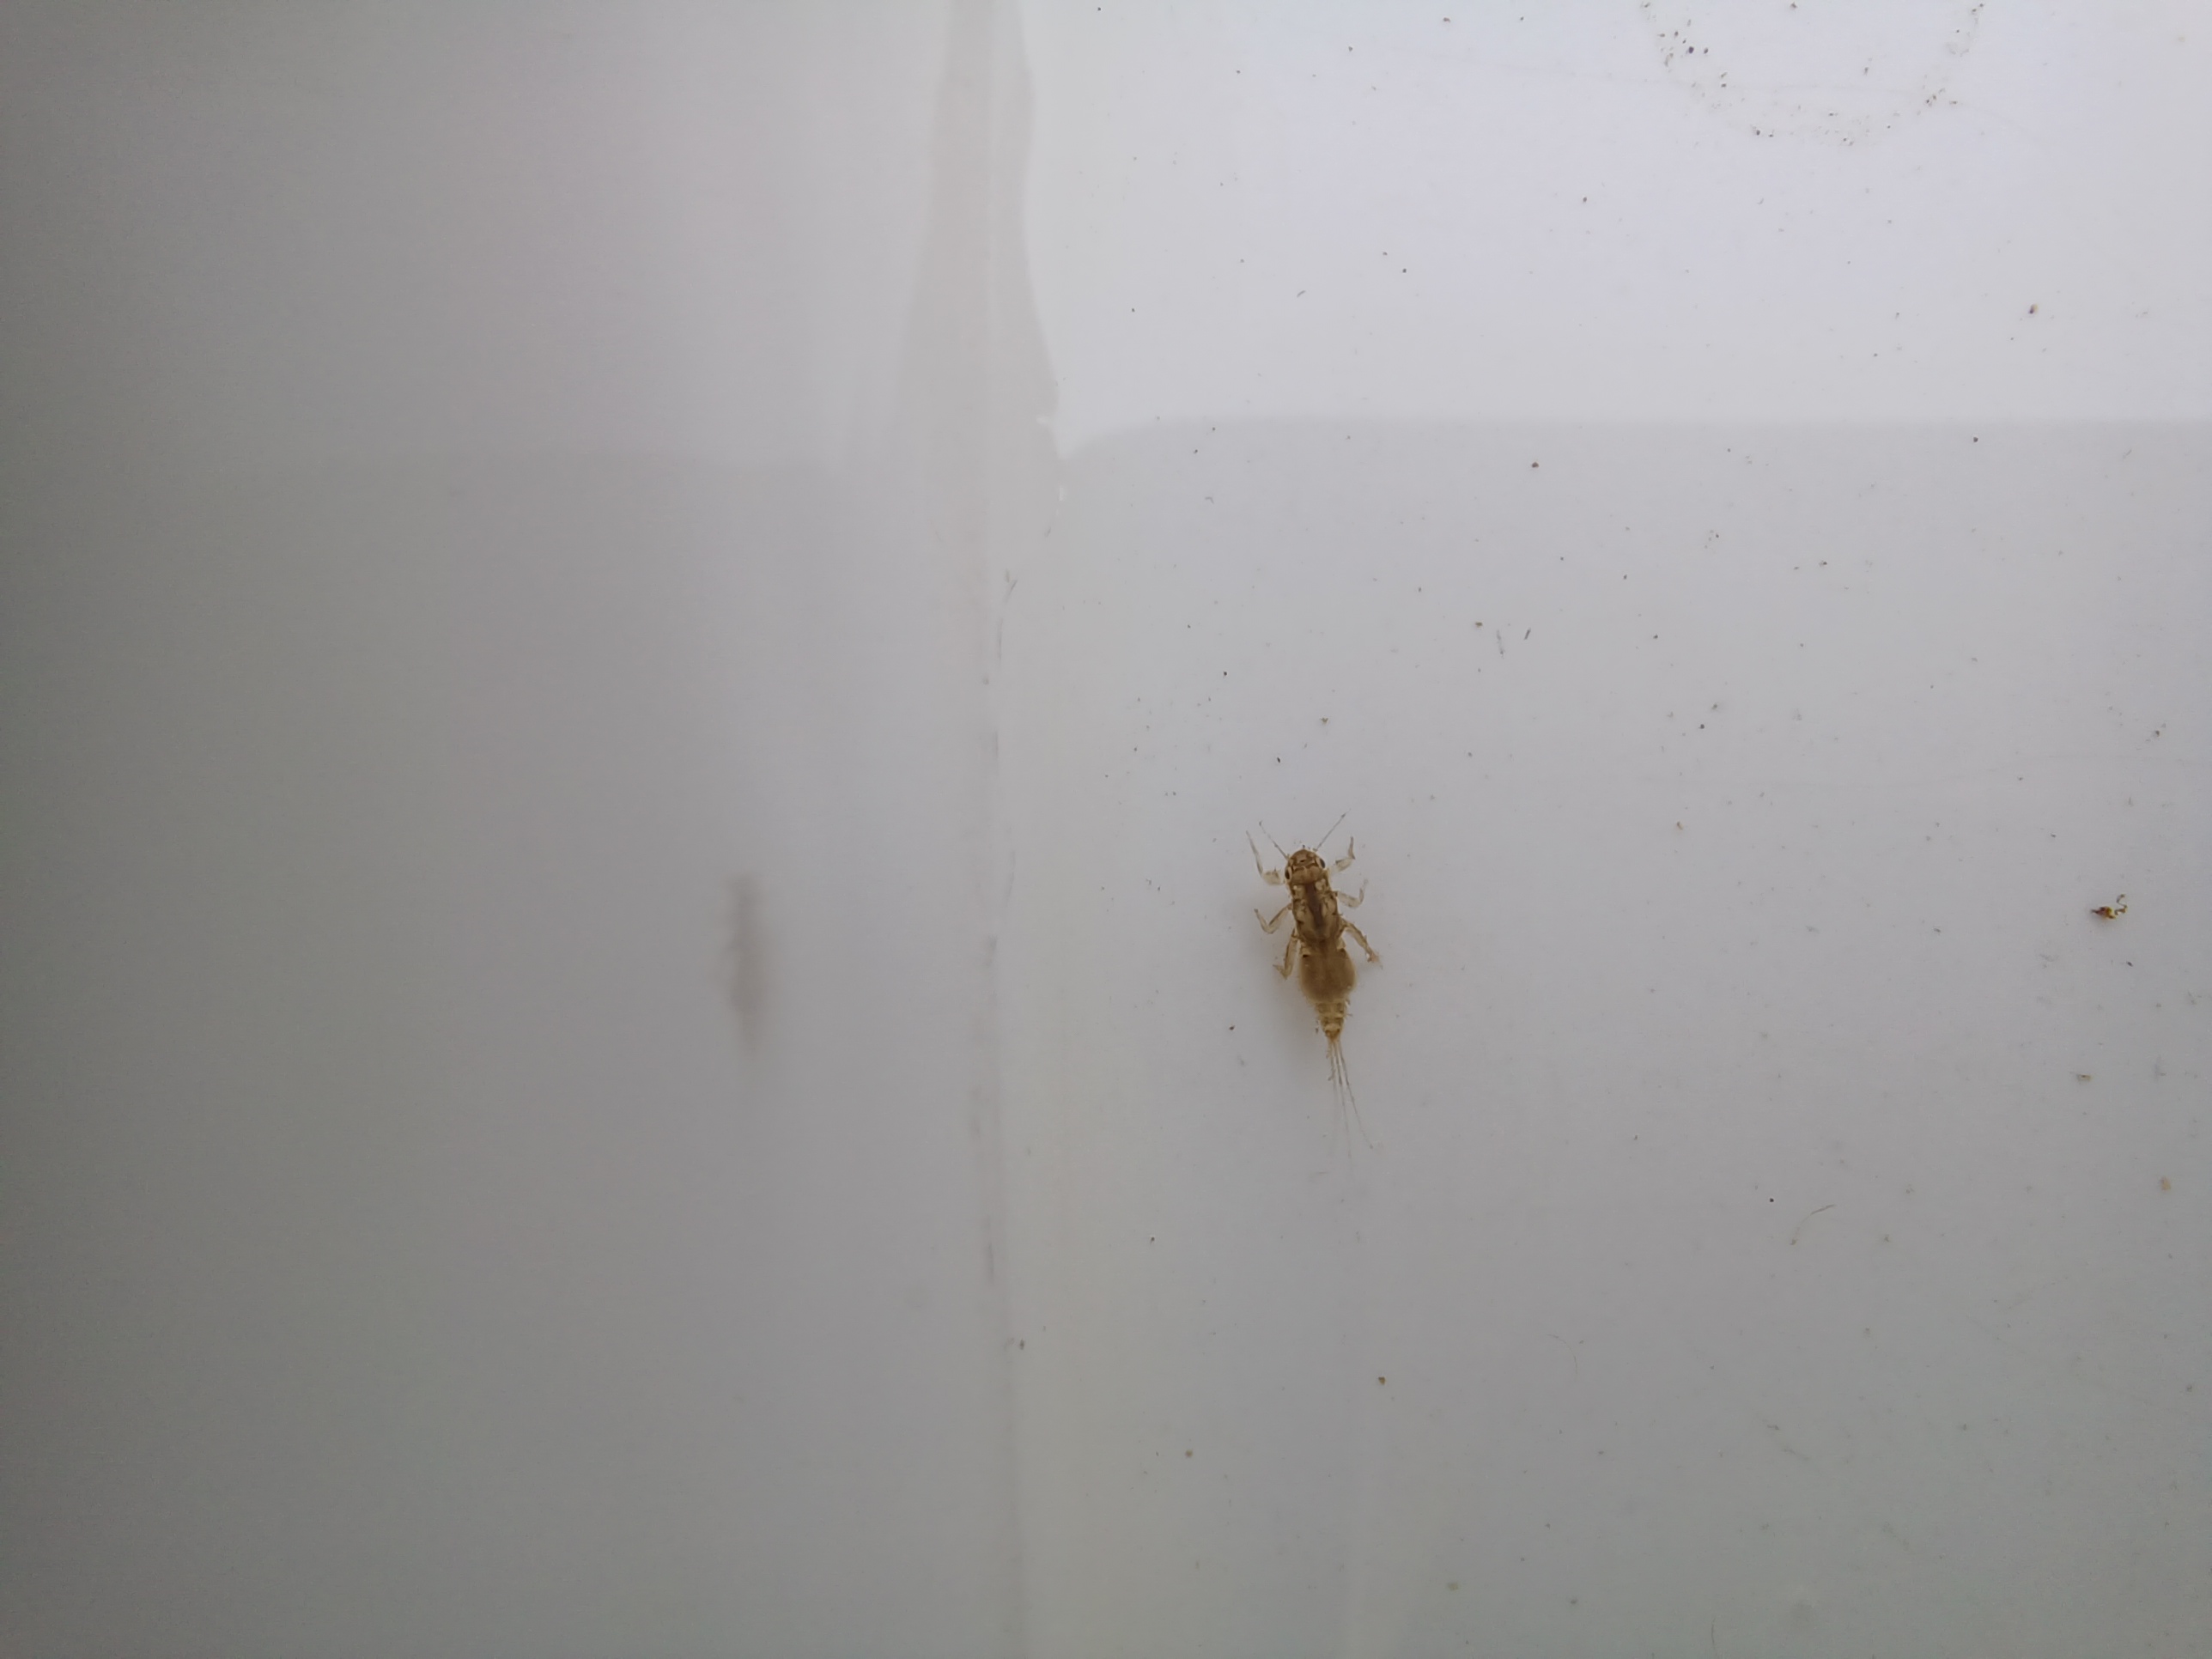
Macroinvertebrate group: other_mayflies